Sucker for Love: Date to Die For

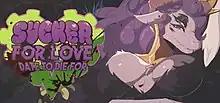
Steam thumbnail image

Sucker for Love: Date to Die For is a parodic horror dating sim visual novel developed by Joseph "Akabaka" Hunter and published by DreadXP. The sequel to "", it was released April 23, 2024, for Microsoft Windows. A loose adaptation of H. P. Lovecraft's "The Shadow over Innsmouth", its main character, Stardust, enters an isolated town while investigating a series of mysterious disappearances. She soon discovers that a goat-like fertility goddess known as Rhok'zan has been trapped by cultists, who are misusing her for dark rituals, and must help free her from them while keeping her unharmed. The game's aesthetic takes heavy inspiration from 1990s anime. It received positive reviews from critics, who cited its gameplay, graphics and writing, considering it a more polished and newcomer-friendly entry than its predecessor and praising its inclusiveness.